Jay County Courthouse

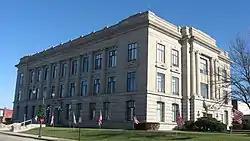
Jay County Courthouse, January 2012

Jay County Courthouse is a historic courthouse located at Portland, Jay County, Indiana. It was built between 1915 and 1919, and is a three-story, Renaissance Revival style limestone building with a low roof behind a parapet. It is five bays by eleven bays with a rusticated exterior base and smooth upper floors and paired Ionic order engaged columns.